Municipalities of Sinaloa

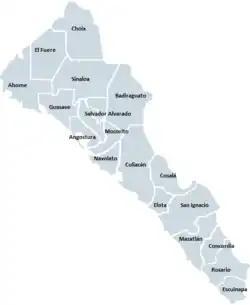
Municipalities of Sinaloa

Sinaloa is a state in northwest Mexico that is divided into 19 municipalities. According to the 2020 Mexican Census, it is the seventeenth most populated state with inhabitants and the eighteenth largest by land area spanning .